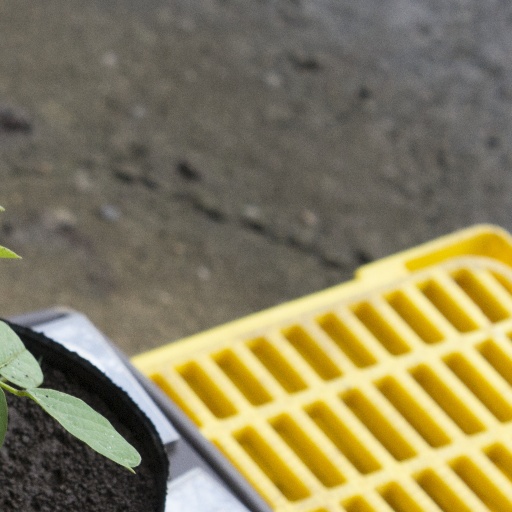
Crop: soybean